Roman Catholic Diocese of Foz do Iguaçu

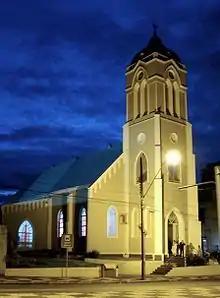
Cathedral of St. John the Baptist

The Roman Catholic Diocese of Foz do Iguaçu is a diocese located in the city of Foz do Iguaçu in the ecclesiastical province of Cascavel in Brazil.